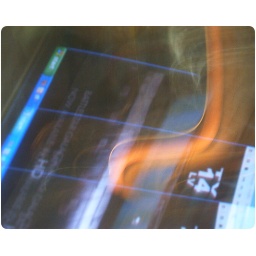
Swung from a strap in front of a computer monitor